Brandon Saad

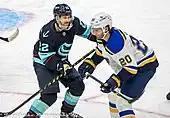
Saad (right) with the St. Louis Blues in December 2022.

As a free agent, Saad was signed to a five-year, $22.5 million contract by the Avalanche's divisional rival, the St. Louis Blues, on July 29, 2021. Although he had changed his jersey number while with the Avalanche, his new teammate Alexander Steen allowed him to return to using #20. Saad began the season on the Blues' third line pairing with Robert Thomas and Vladimir Tarasenko but was expected to eventually move to the top pairing with Ryan O'Reilly. Although he would spend time on other lines, the top unit of Saad–O'Reilly–David Perron opened 43 regular season and playoff games together. Saad experienced a successful campaign during the 2021–22 season. He was one of seven Blues players to score at least 20 goals for the first time since the 1984–85 season. He finished the regular season with 24 goals to help the Blues clinch a berth in the 2022 Stanley Cup playoffs.